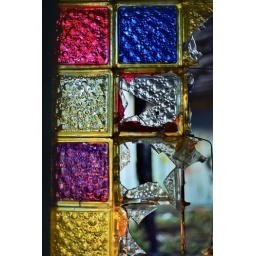
Remains of glass wall in Kolezija deserted swimming pool facility in Ljubljana, Slovenija